V. S. Achuthanandan

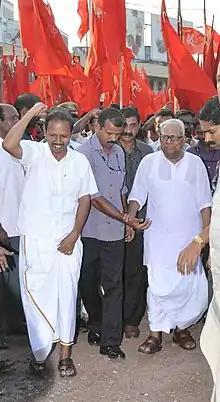
VS at NGO state meet 2012 in Kollam

Born on 20 October 1923 to Sankaran and Accamma in Punnapra, Alappuzha, Travancore (part of present-day Kerala state, India), he lost his mother when he was four years old and subsequently lost his father at the age of 11. This forced him to quit his studies after finishing 7th standard in school. He started working by helping his elder brother in a village tailoring shop. Later he took up the job of meshing coir to make ropes at a coir factory. Witnessing the exploitation of labourers and harsh conditions in the coir industry, Achuthanandan began organizing coir workers in the 1940s, which marked the beginning of his engagement with the Communist movement.